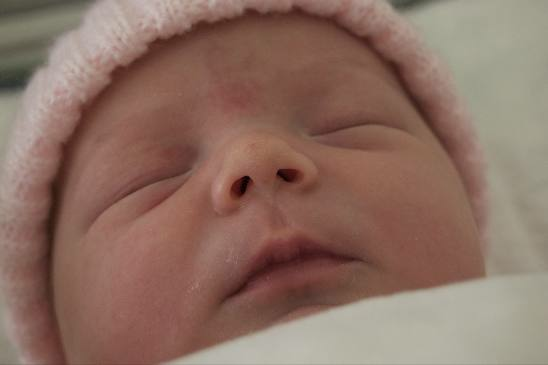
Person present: Yes